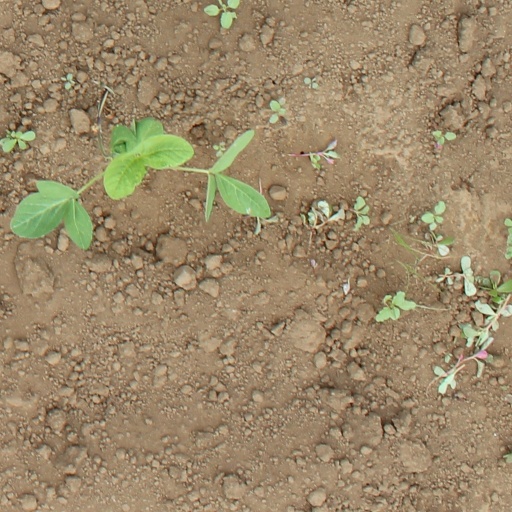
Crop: soybean